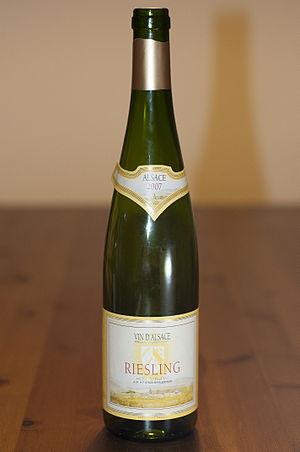
Le riesling d'Alsace, ou alsace riesling, est un vin blanc français produit dans le vignoble d'Alsace à partir du cépage riesling B.